BC Oostende

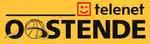
The logo of the team when it was known as Telenet Oostende

Before the start of the 2010–11 season the club name was changed in "Telenet (BC) Oostende". In the second Telenet season Jean-Marc Jaumin was fired by the club and the Croatian coach Dario Gjergja took over his tasks. After that the club won the national title, by beating Spirou Charleroi 3–2 in the Finals, Game 5 ended in 75–74 after overtime.